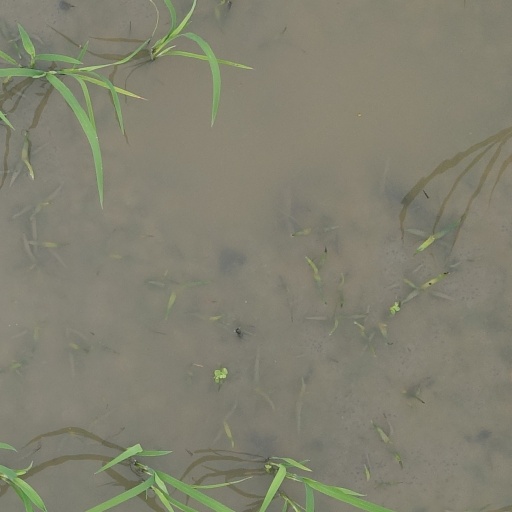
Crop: rice